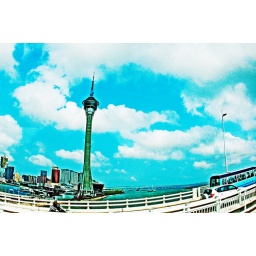
Take On the Road~ having field trip to Macau! Sunny days with white clouds floating all over the sky =]